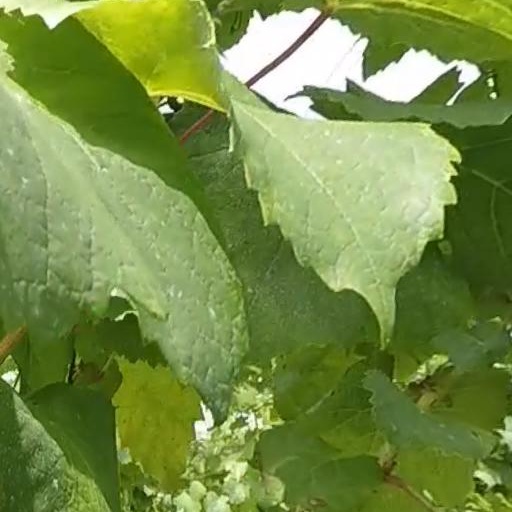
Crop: grape